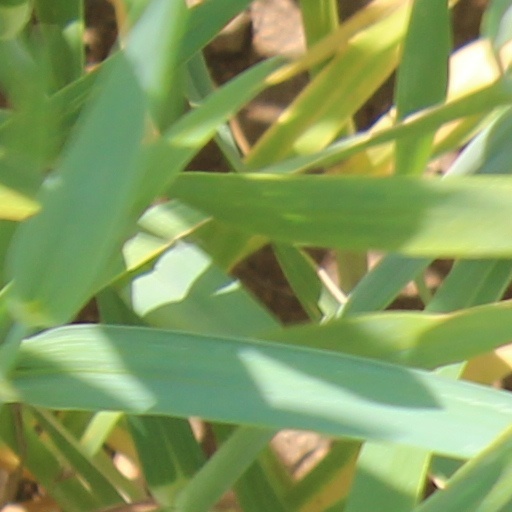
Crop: wheat